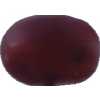
Label: pink_grape